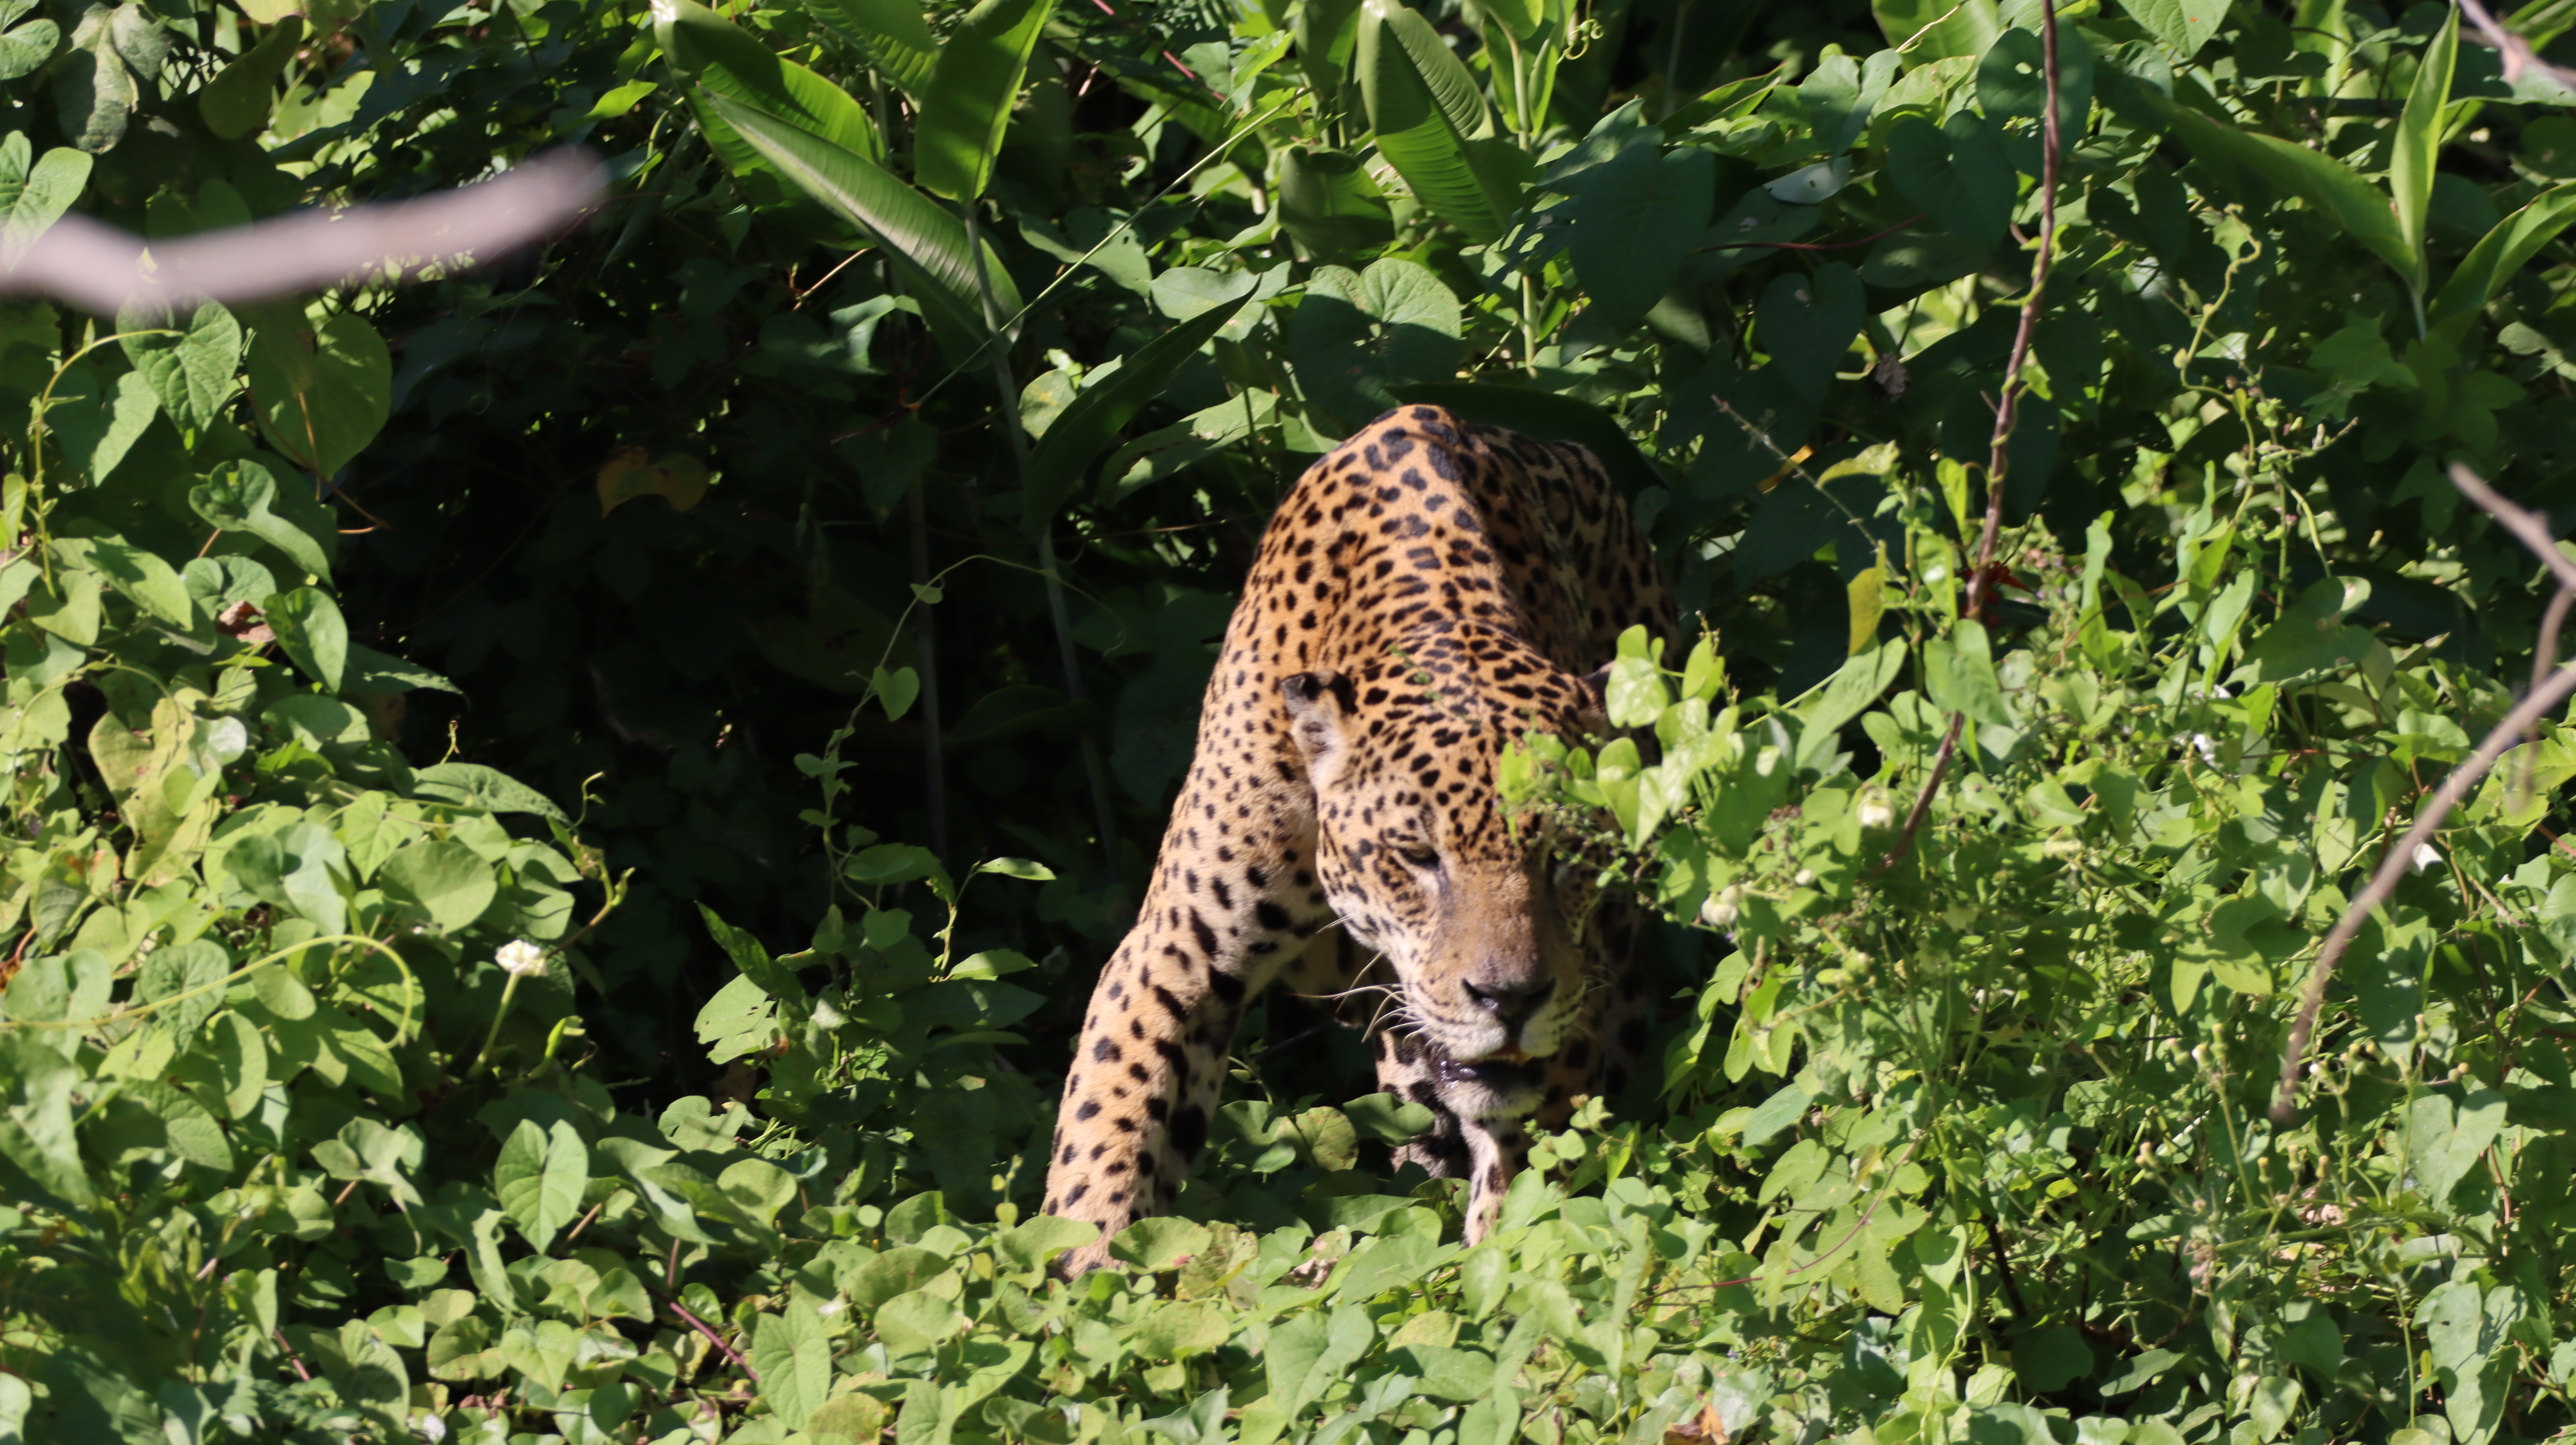
Jaguar: Kwang